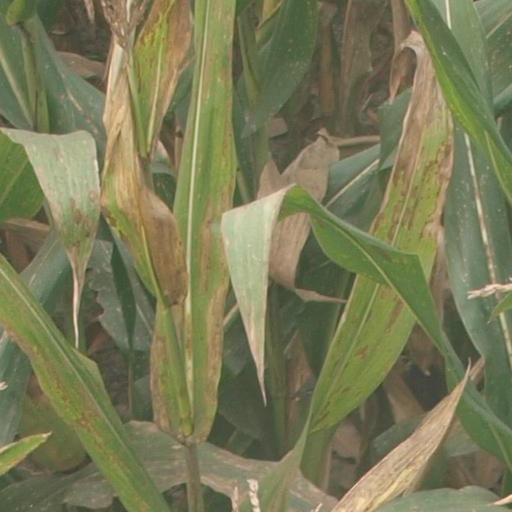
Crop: maize; corn